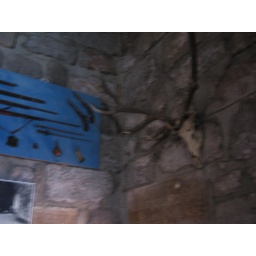
Weird dead animals inside the castle in Bodrum.